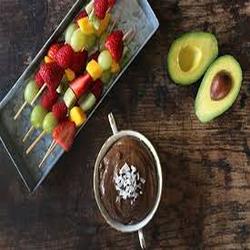
Label: Avocado